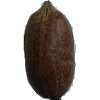
Label: nut_pecan